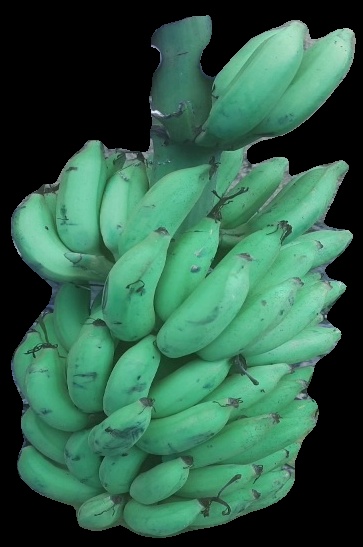
Variety: elakki-bale
Grade: grade2